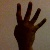
The image shows a hand gesture representing the number 4 in Indian Sign Language.